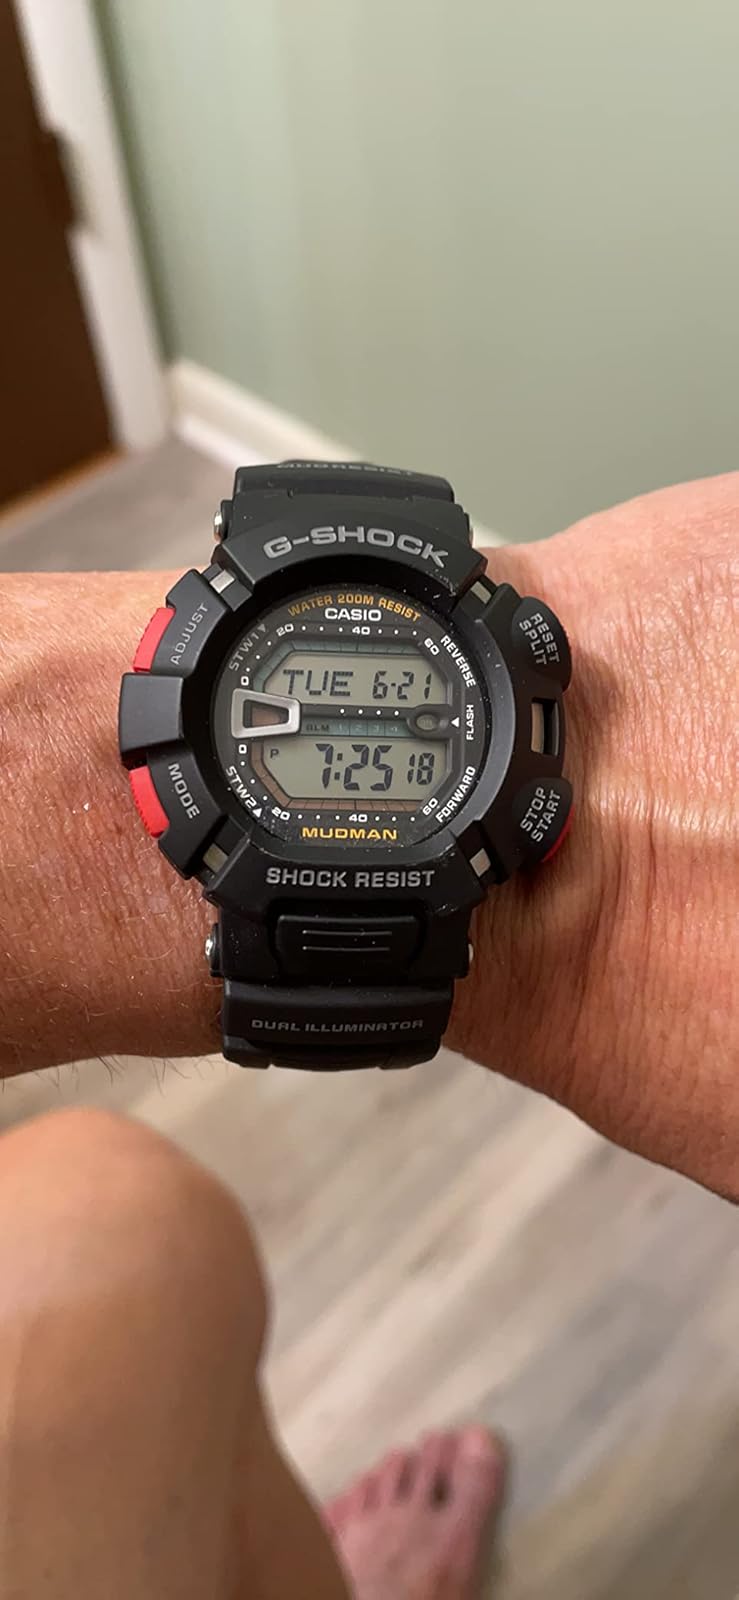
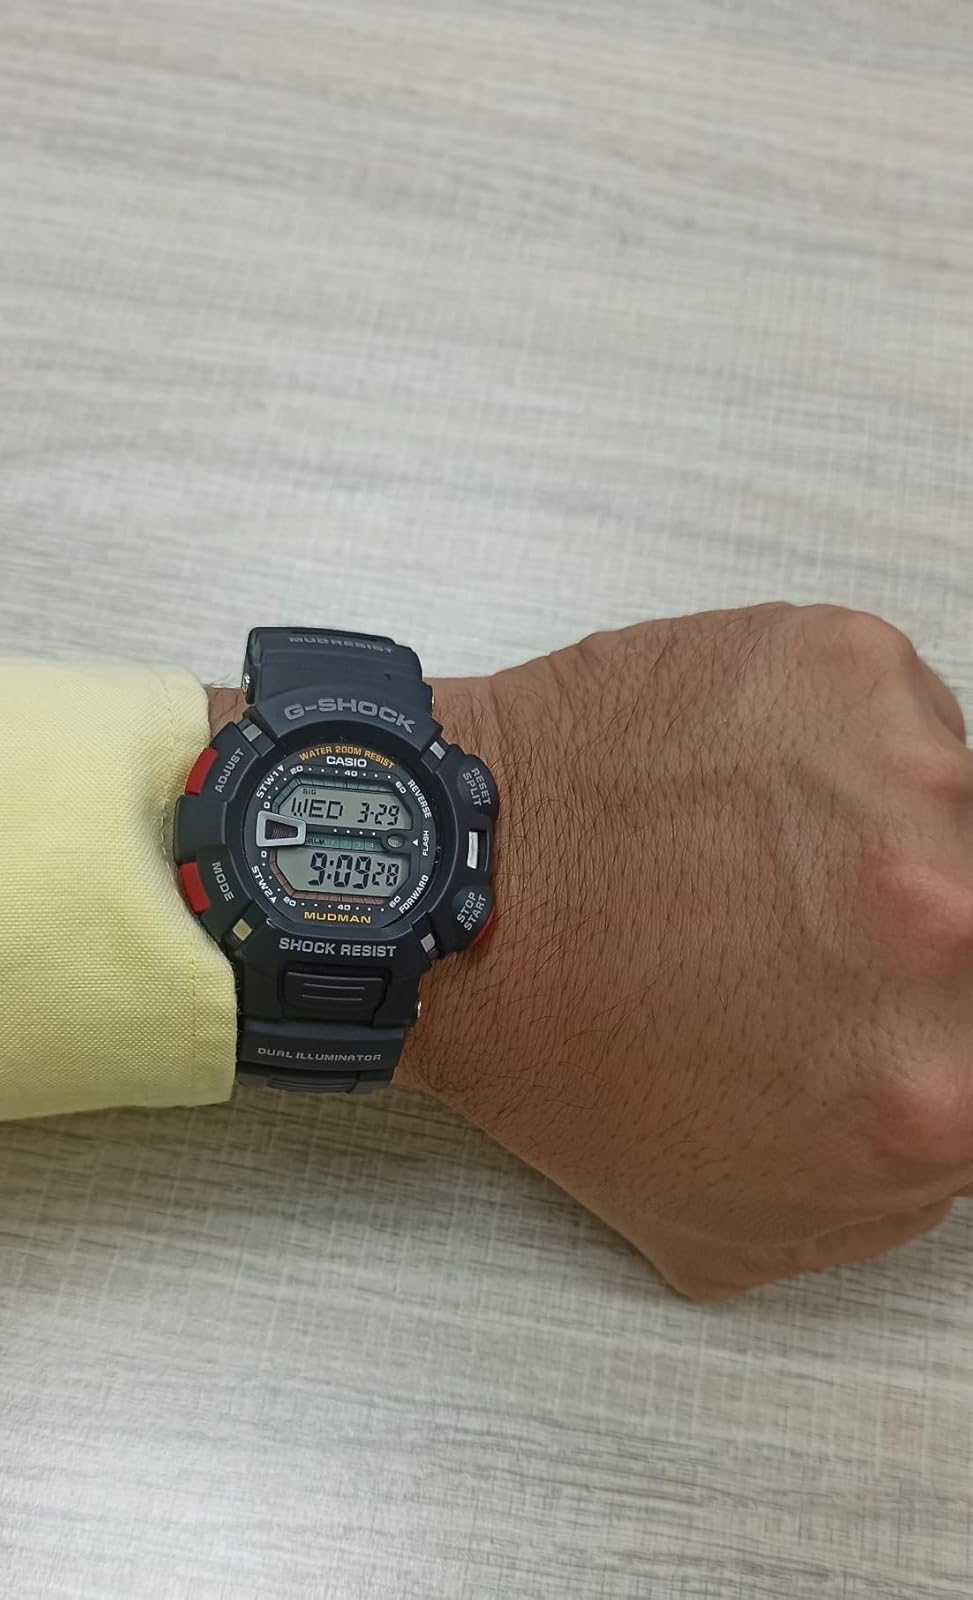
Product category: accessories_watch
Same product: yes